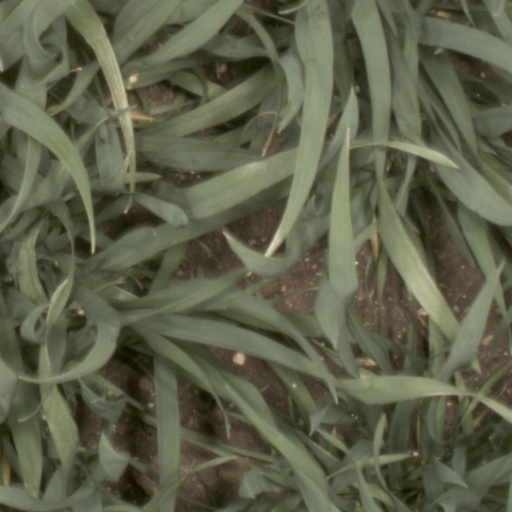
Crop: wheat